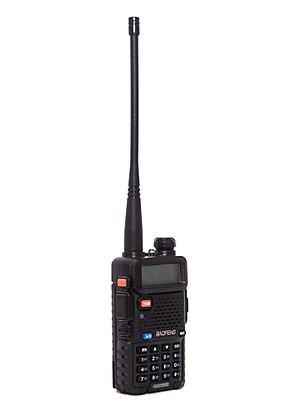
Émetteur-récepteur radio amateur à double bande Baofeng UV-5R